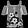
Label: Shirt